Totentanz (Adès)

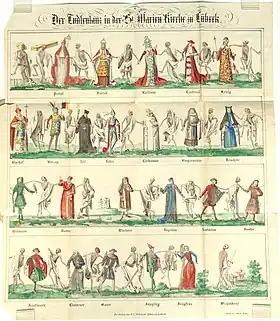
A detailed description and illustration of the Totentanz in St. Mary's Church, Lübeck, based on the copy made in 1701 by Anton Wortmann.

Totentanz is a composition for baritone, mezzo-soprano, and orchestra by the British composer Thomas Adès. The work was commissioned by Robin Boyle in memory of the composer Witold Lutosławski and of his wife Danuta. Its world premiere was given in the Royal Albert Hall during The Proms on July 17, 2013 and was performed by the baritone Simon Keenlyside, the mezzo-soprano Christianne Stotijn, and the BBC Symphony Orchestra under the direction of Adès.